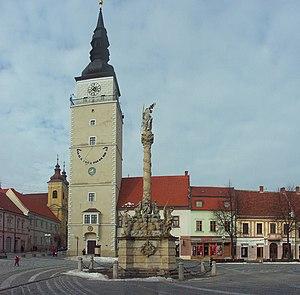
La Slovaquie, en forme longue la République slovaque, en slovaque : Slovensko et Slovenská republika, est un pays situé en Europe centrale, au cœur de l'Europe continentale et à l'est de l'Union européenne, dont elle est membre depuis 2004. Ses pays frontaliers sont la Pologne au nord, l'Ukraine à l'est, la Hongrie au sud, l'Autriche à l'ouest et la Tchéquie à l'ouest-nord-ouest. Du 28 octobre 1918 au 21 mars 1939, puis du 4 avril 1945 au 31 décembre 1992, elle a fait partie de la Tchécoslovaquie.